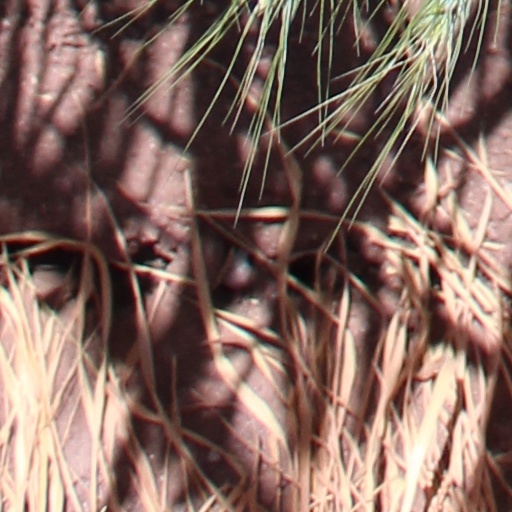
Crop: wheat